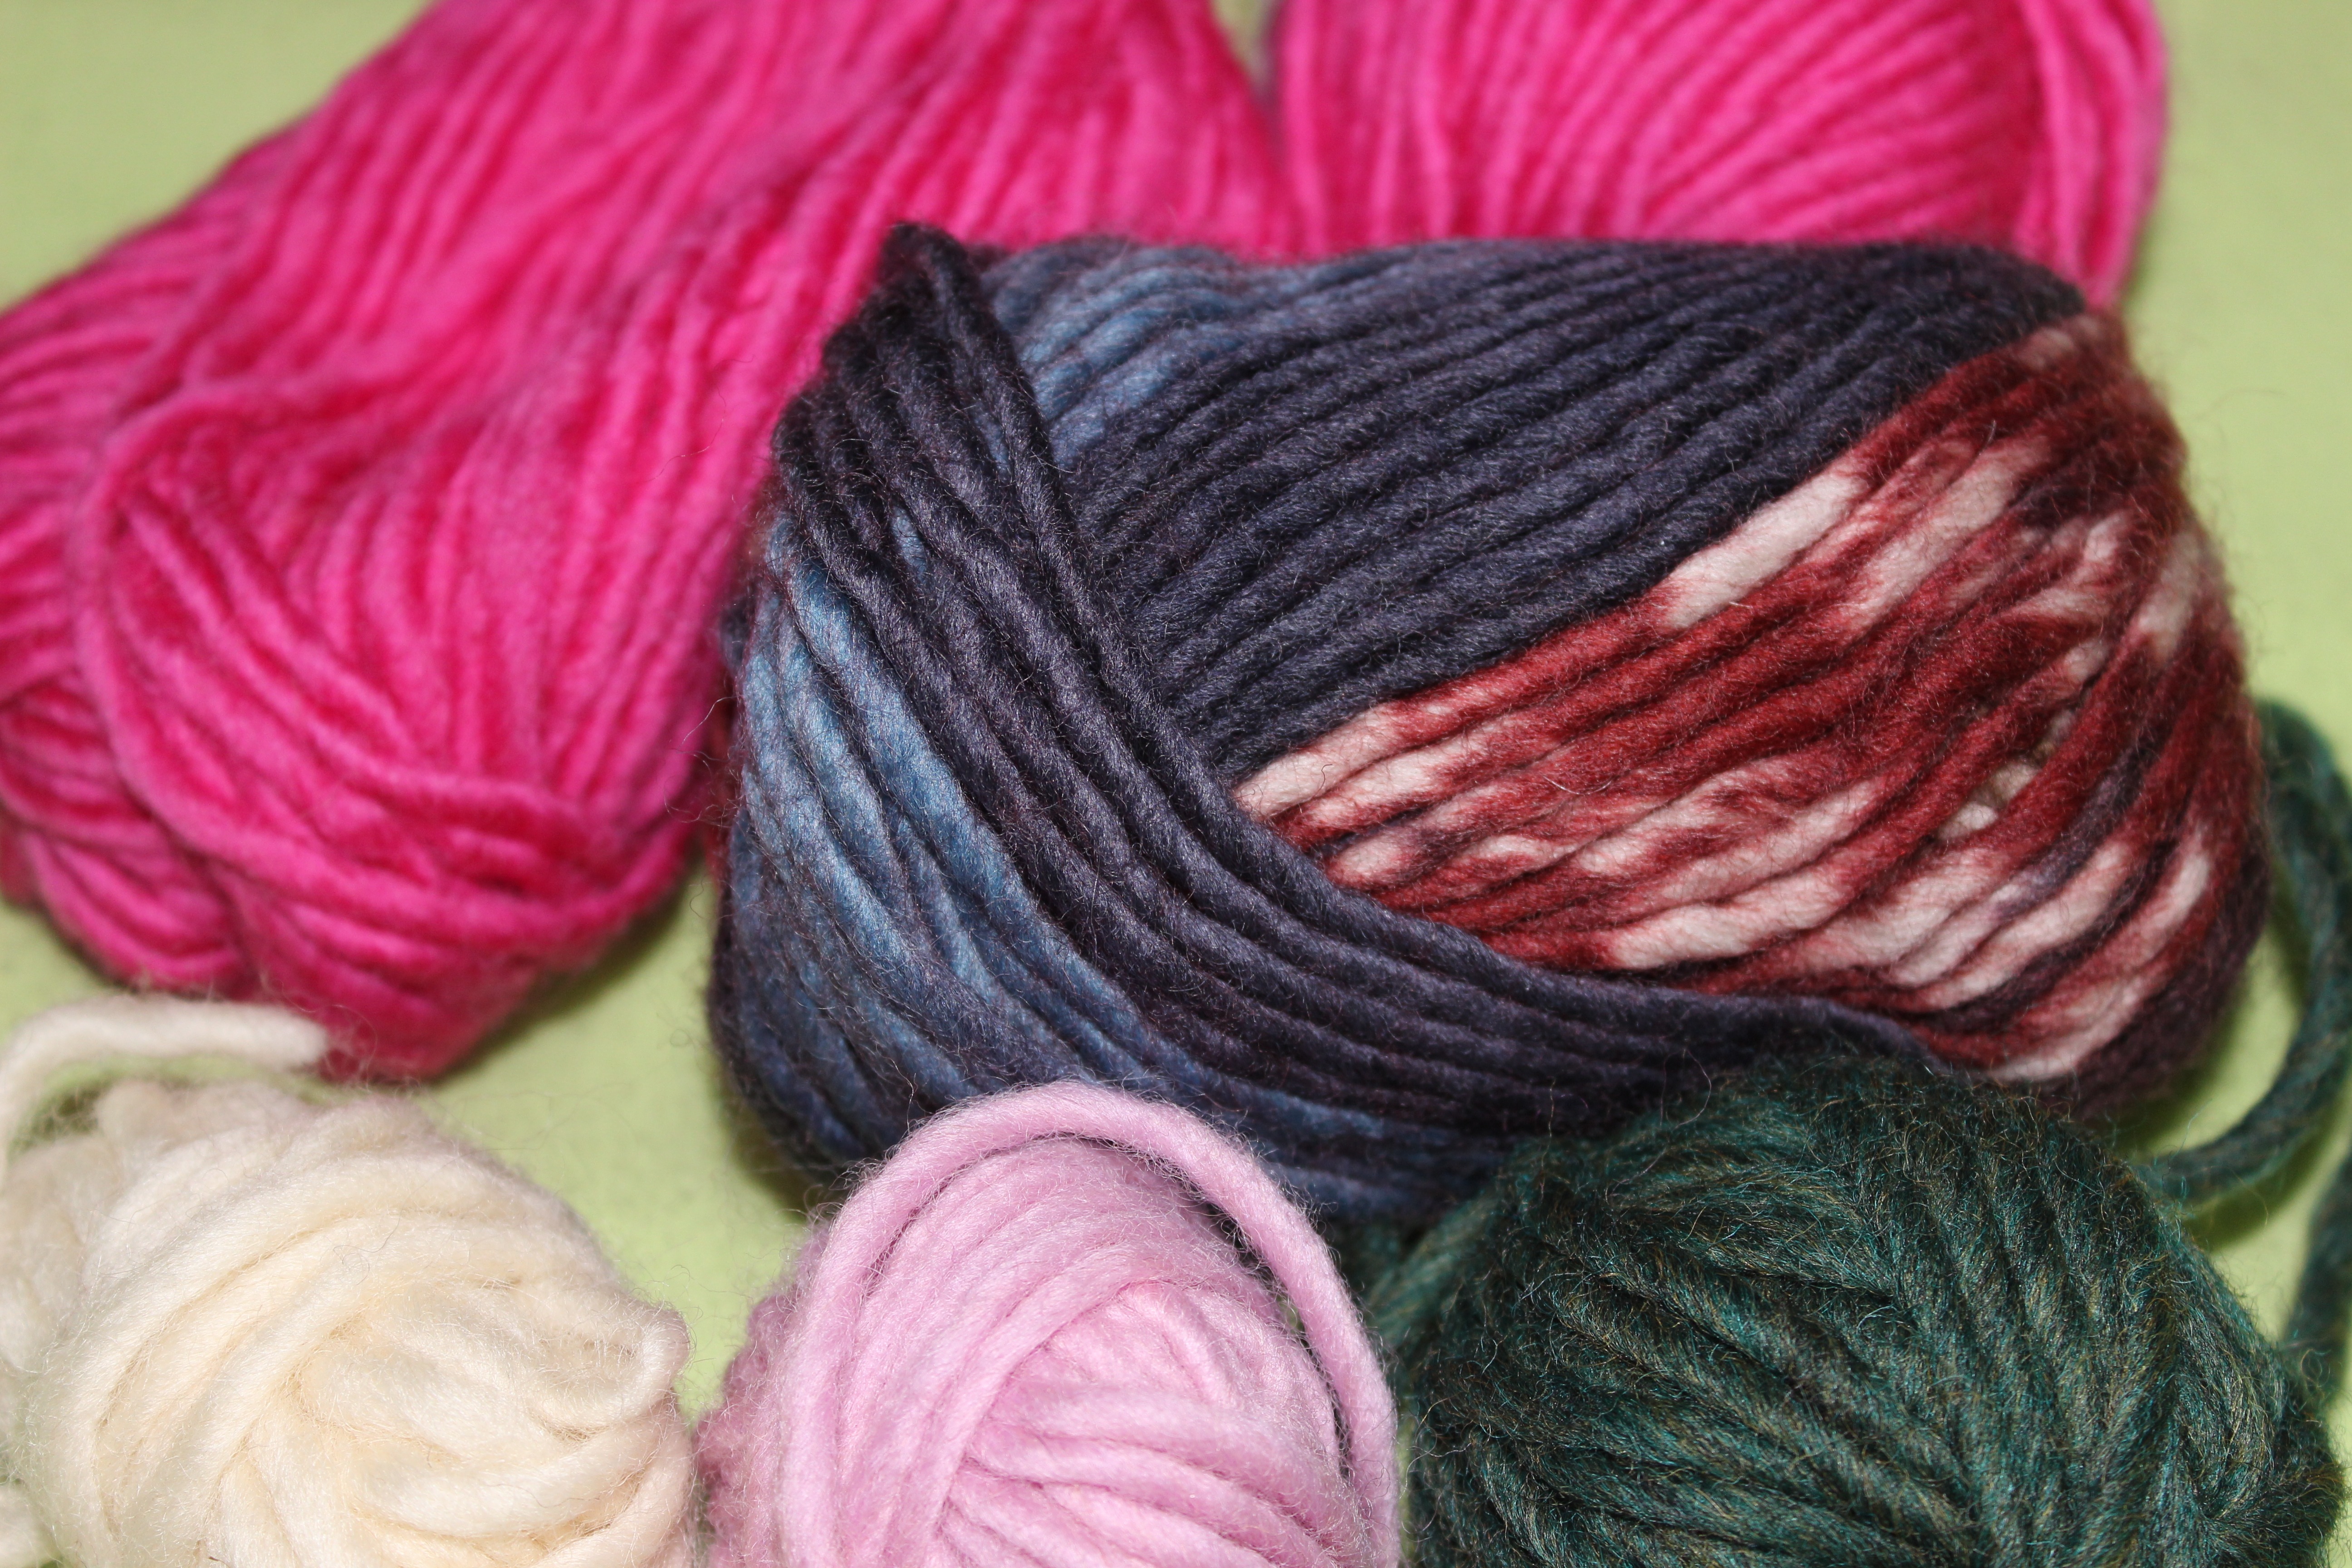
petal, colorful, pink, wool, material, thread, woolen, knitting, textile, art, hand labor, tinker, cat's cradle